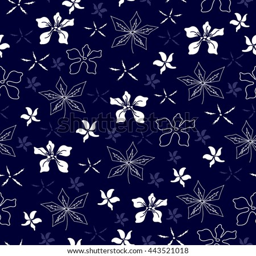
seamless pattern with white flowers on a blue background .